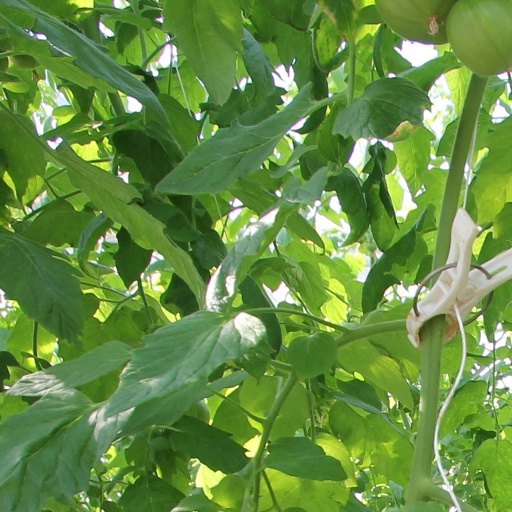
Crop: tomato